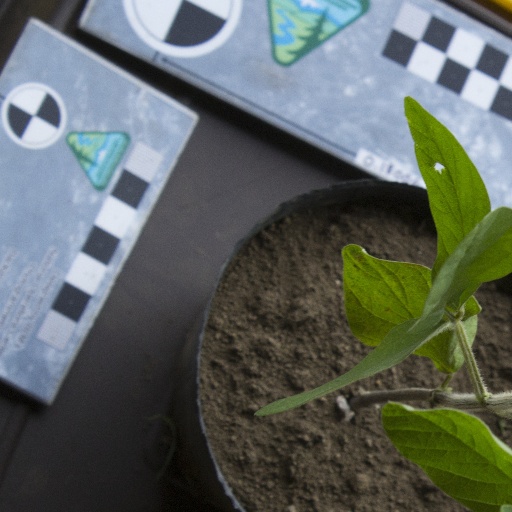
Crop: soybean